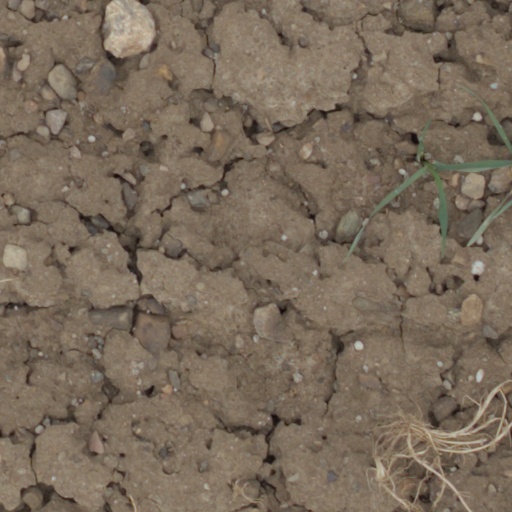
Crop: wheat